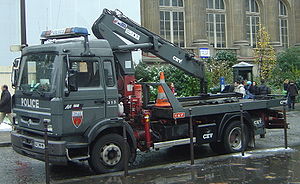
Renault Trucks
Renault Midliner med De fires klub-førerhus
Renault Trucks er en fransk fabrikant af lastbiler med hovedsæde i Saint-Priest ved Lyon. Siden 2001 har det hørt til Volvo-koncernen. Fra sin grundlæggelse i 1978 og frem til 2002 hed det Renault Véhicules Industriels, som fra 1992 blev skrevet Renault V.I., også forkortet til RVI. Frem til 2001 byggede RVI ud over lastbiler også busser.